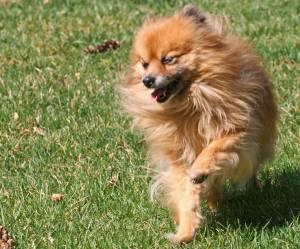
Breed: pomeranian